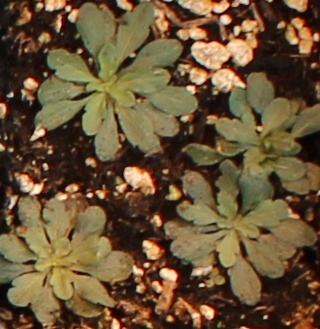
Label: Horseweed